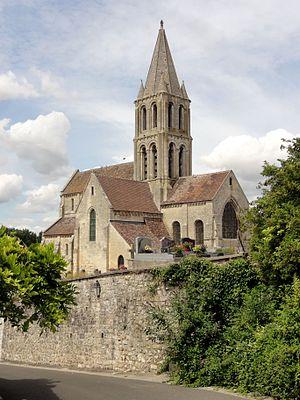
Vue depuis le sud-est.
L'église Saint-Pierre-Saint-Paul est une église catholique située à Santeuil, en France. Édifiée pendant deux campagnes au second quart du XIIᵉ siècle pour les parties orientales et le clocher et au début du XIIIᵉ siècle pour la nef, elle associe le style roman au style gothique primitif et conserve une rare homogénéité. Elle a en effet été épargnée par les guerres et n'a jamais subi de remaniements ou modifications affectant sa structure, ce qui est rare dans le Vexin français. L'église de Santeuil se présente comme un type idéal de l'église villageoise médiévale. Son plan est tout à fait classique et régulier, même plus régulier que d'habitude car le chœur et les croisillons du transept sont presque identiques. Son clocher correspond à un type largement répandu dans le Vexin. Sa nef montre une élévation ambitieuse à trois niveaux avec une galerie ouverte sur combles, évoquant le triforium des grandes églises et cathédrales gothiques. L'influence du chantier de la cathédrale Notre-Dame de Paris est indéniable car les arcades des galeries sont directement recopiées sur celles du chœur de cette cathédrale.